2022 Quick Lane Bowl

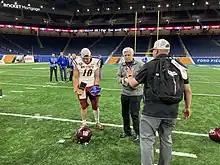
New Mexico State quarterback Diego Pavia with the MVP trophy

The game improved New Mexico State's record to 7–6 and dropped Bowling Green to 6–7 to finish the year. The game was the sixth bowl appearance for New Mexico State head coach Jerry Kill but only his first win after he lost the previous five. The Aggies' win made the 2022 season just the second in the last twenty years in which they won at least seven games; they will look to make a bowl in 2023 as C–USA members, which would mark their first back-to-back bowl appearances since 1959–1960.